Osunlade

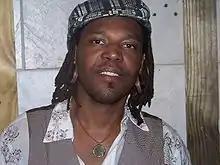

Osunlade was born and raised in St. Louis, Missouri. He composed music for "Sesame Street" during the late 1980s and early 1990s. Afterward, he moved to Los Angeles, California, where he worked with artists such as Patti LaBelle and Freddie Jackson. After a stint there, he moved to New York, where he founded Yoruba Records because of "the continued need to create the music I wanted". To date, he has worked with such artists as Roy Ayers, Nkemdi, Salif Keita, Poranguí, and Cesária Évora. In 2006, he released the album "Aquarian Moon"; in 2007, he released the album "Elements Beyond" on the revived Strictly Rhythm label, and in 2009, he released the album "Passage". He is a priest of the Yoruba religion of Ifá.